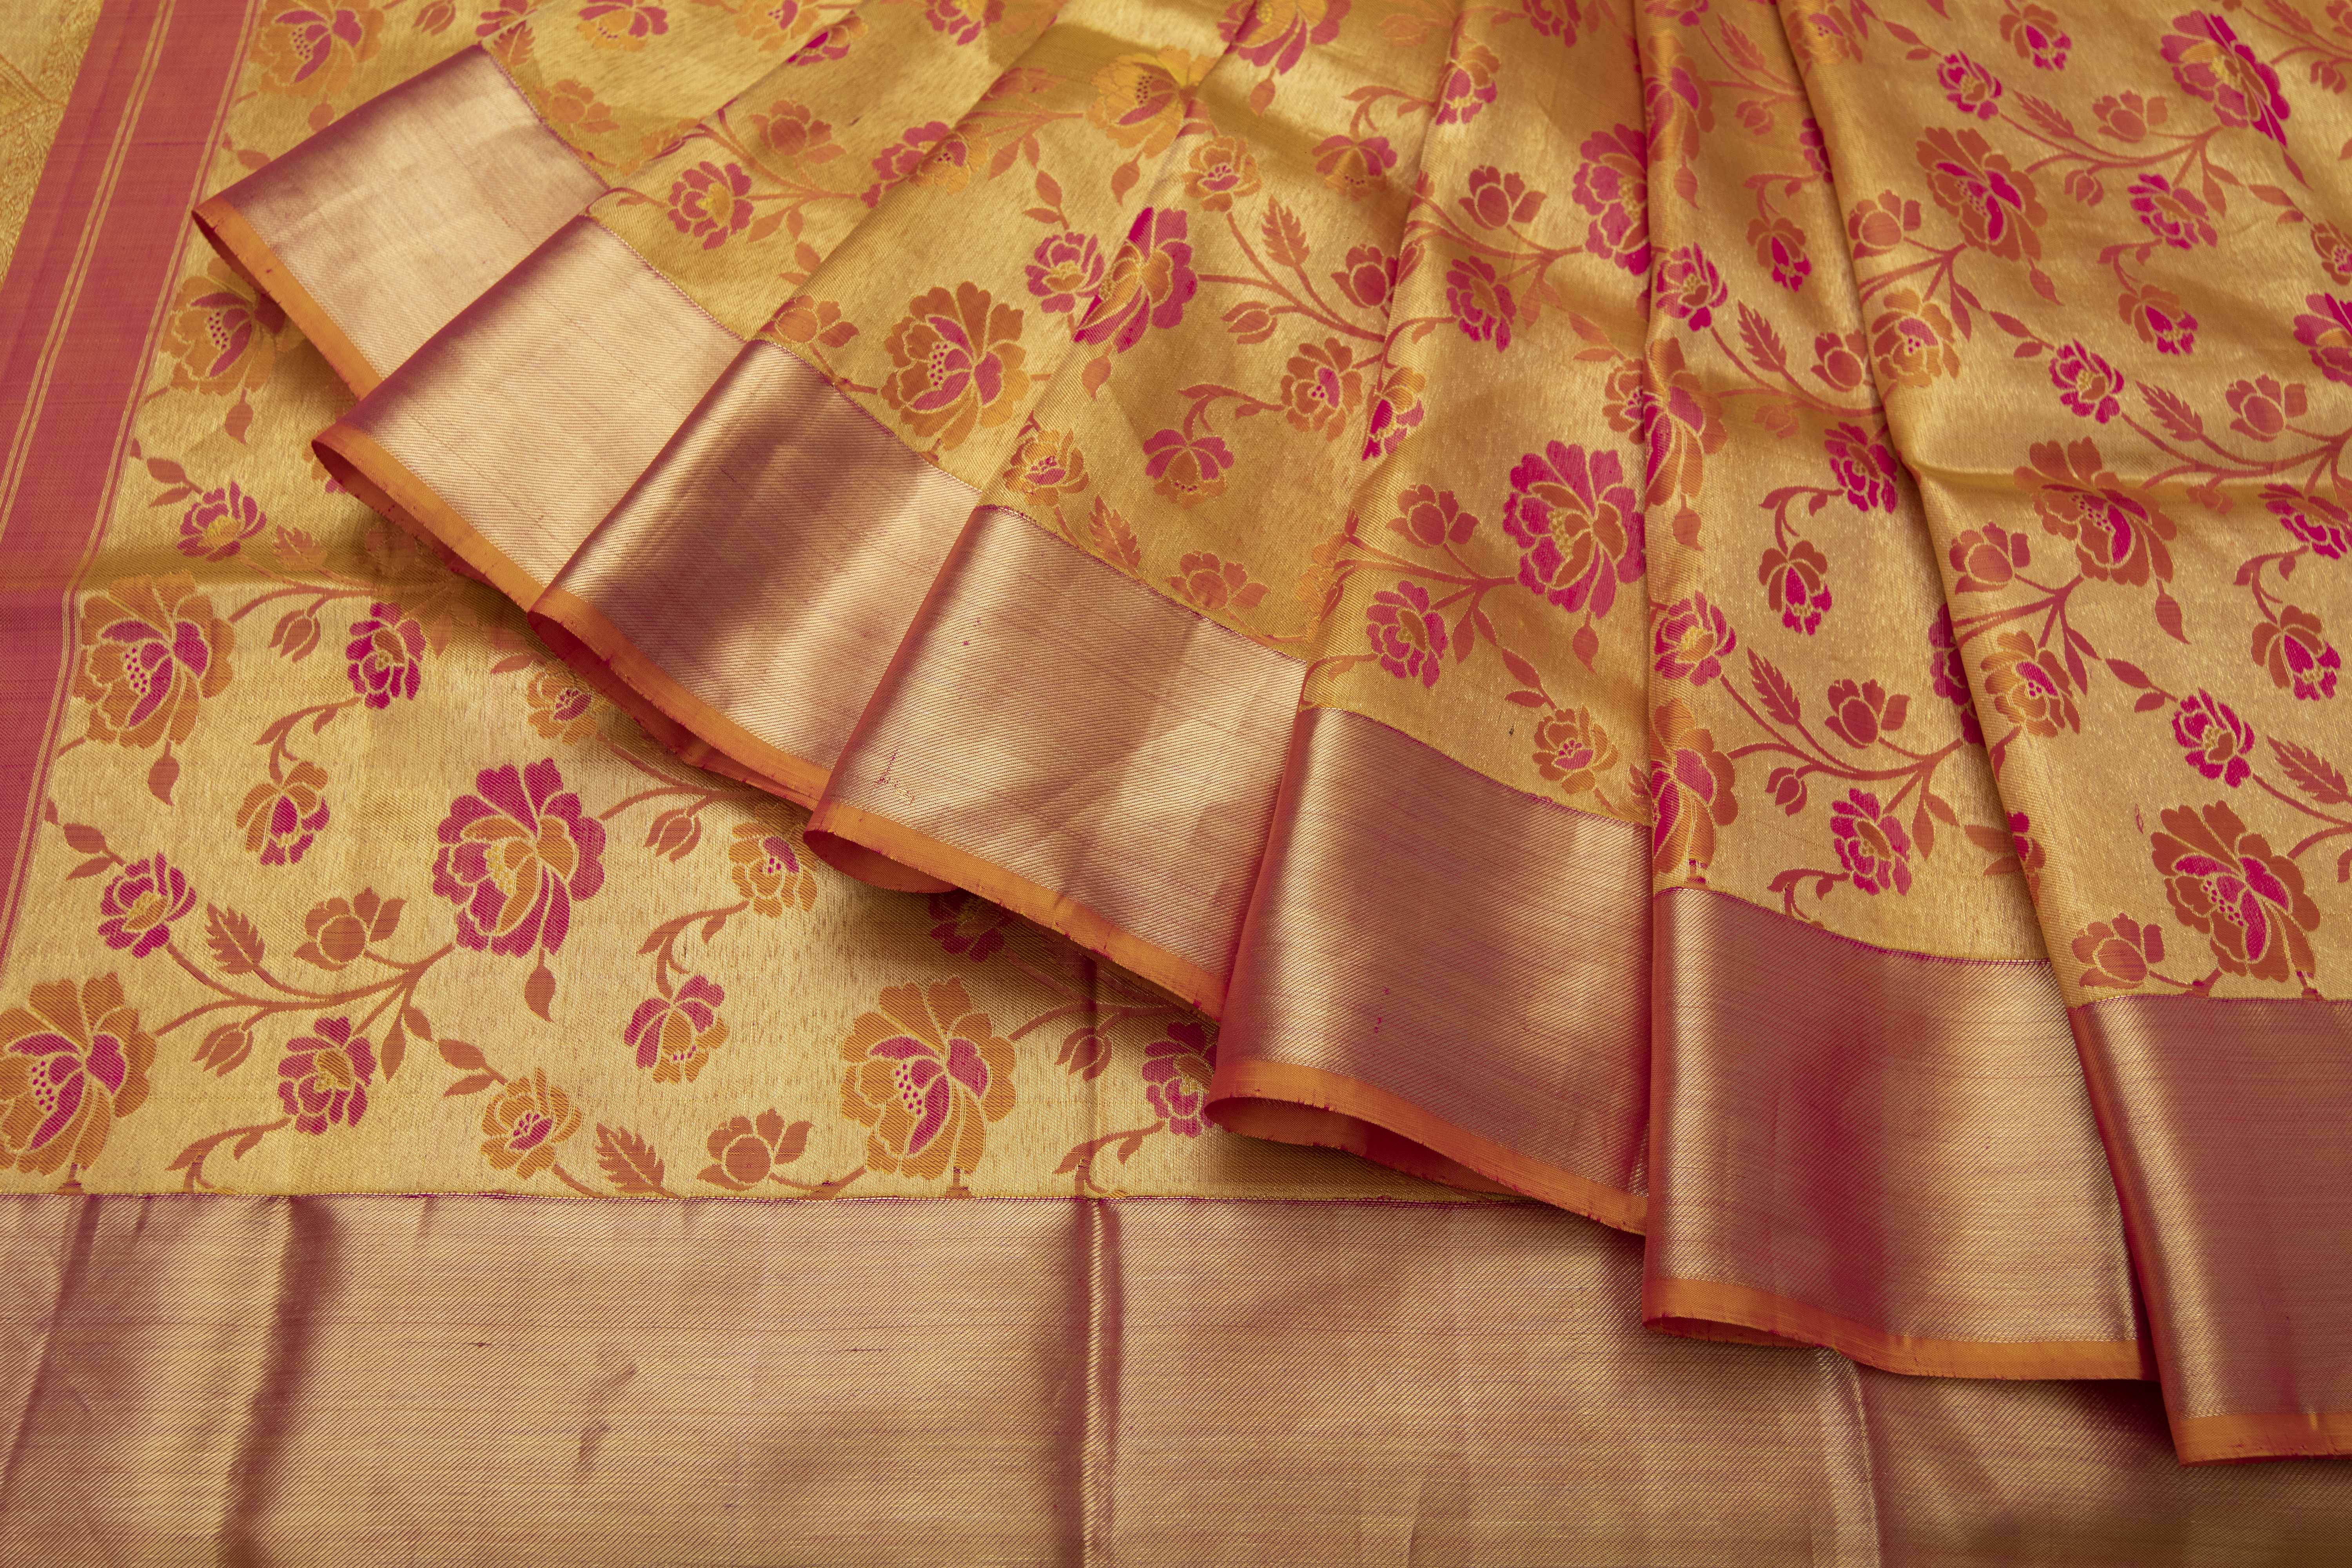
sarees, womens, wear, wedding, yellow, pink, textile, silk, peach, material, tablecloth, pattern